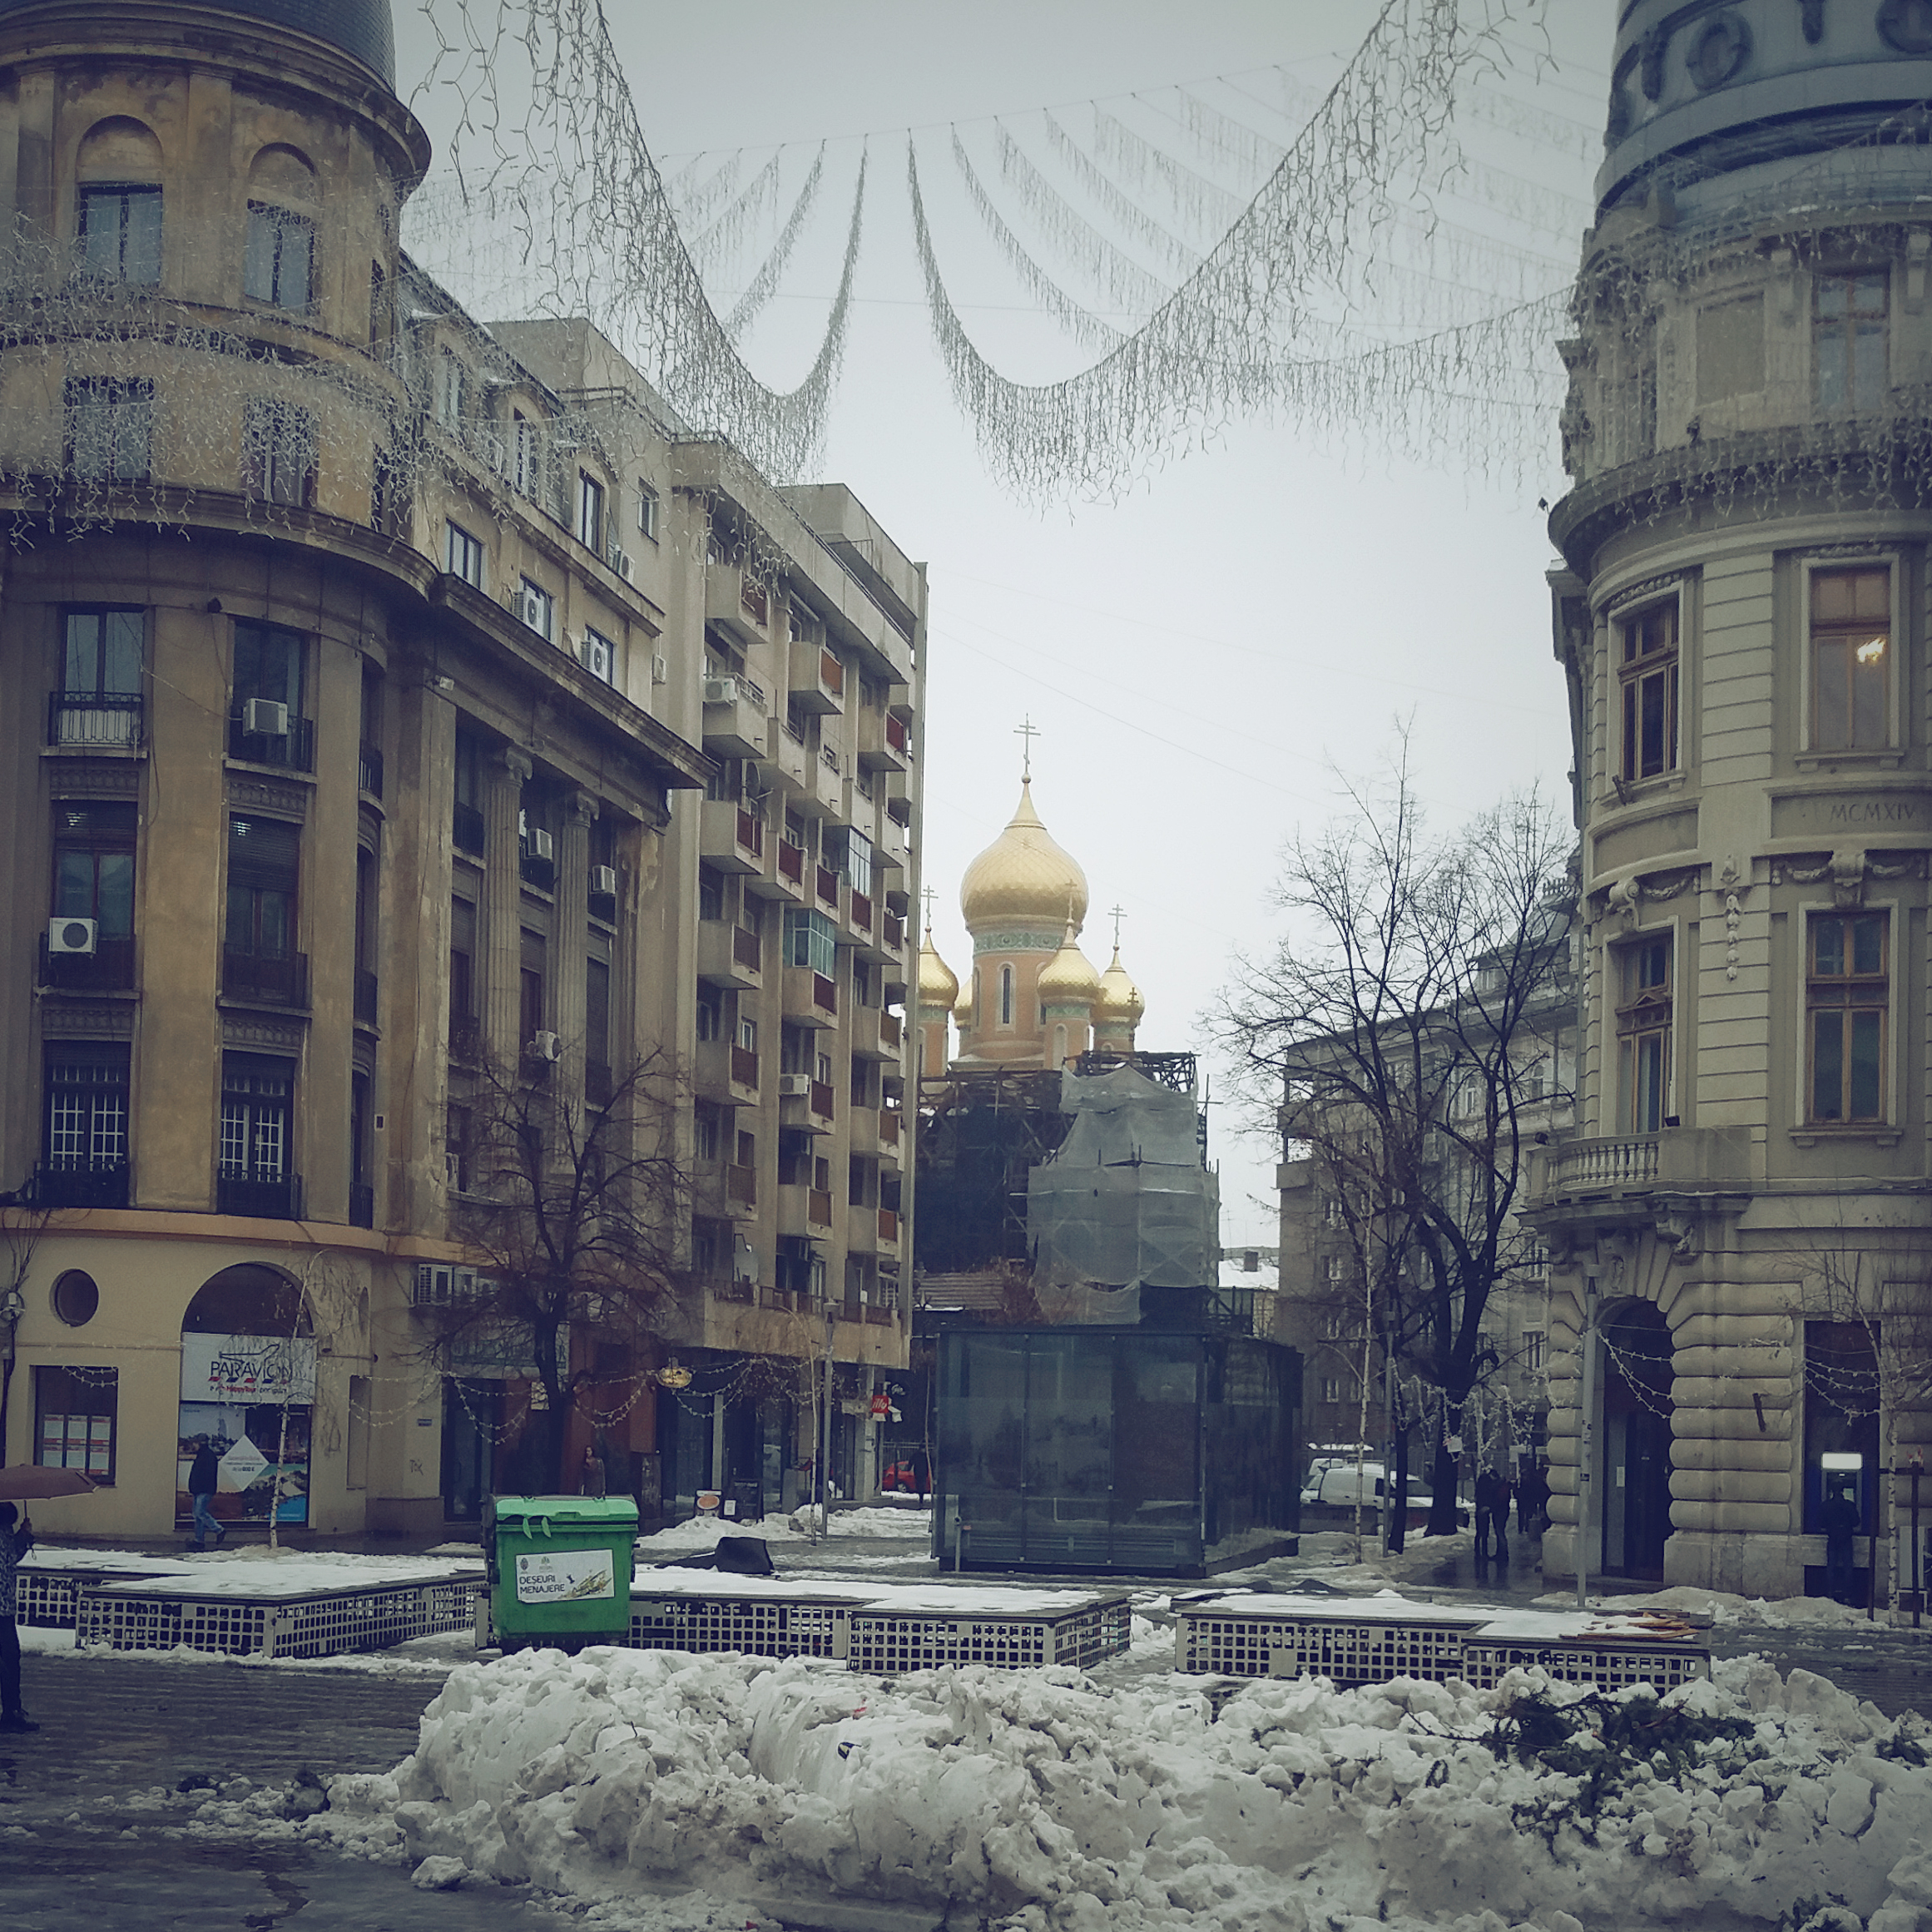
snow, winter, architecture, street, town, building, palace, city, monument, cityscape, downtown, arch, weather, religion, landmark, church, christian, religious, cool image, churches, history, christianity, romana, town square, arc, orthodox, eastern, russian, romania, bucharest, bor, biserica, arhitectura, orthodoxy, romanian, ortodoxa, patrimoniu, noncoloursincolour, ortodoxia, ortodoxie, cretinism, cretin, ecclesiastical, bisericeasc, cladire, edificiu, bucuresti, bisericarusa, bisericastudentilor, paraclisuluniversitar, lmibiima18814, urban area, ancient history, human settlement